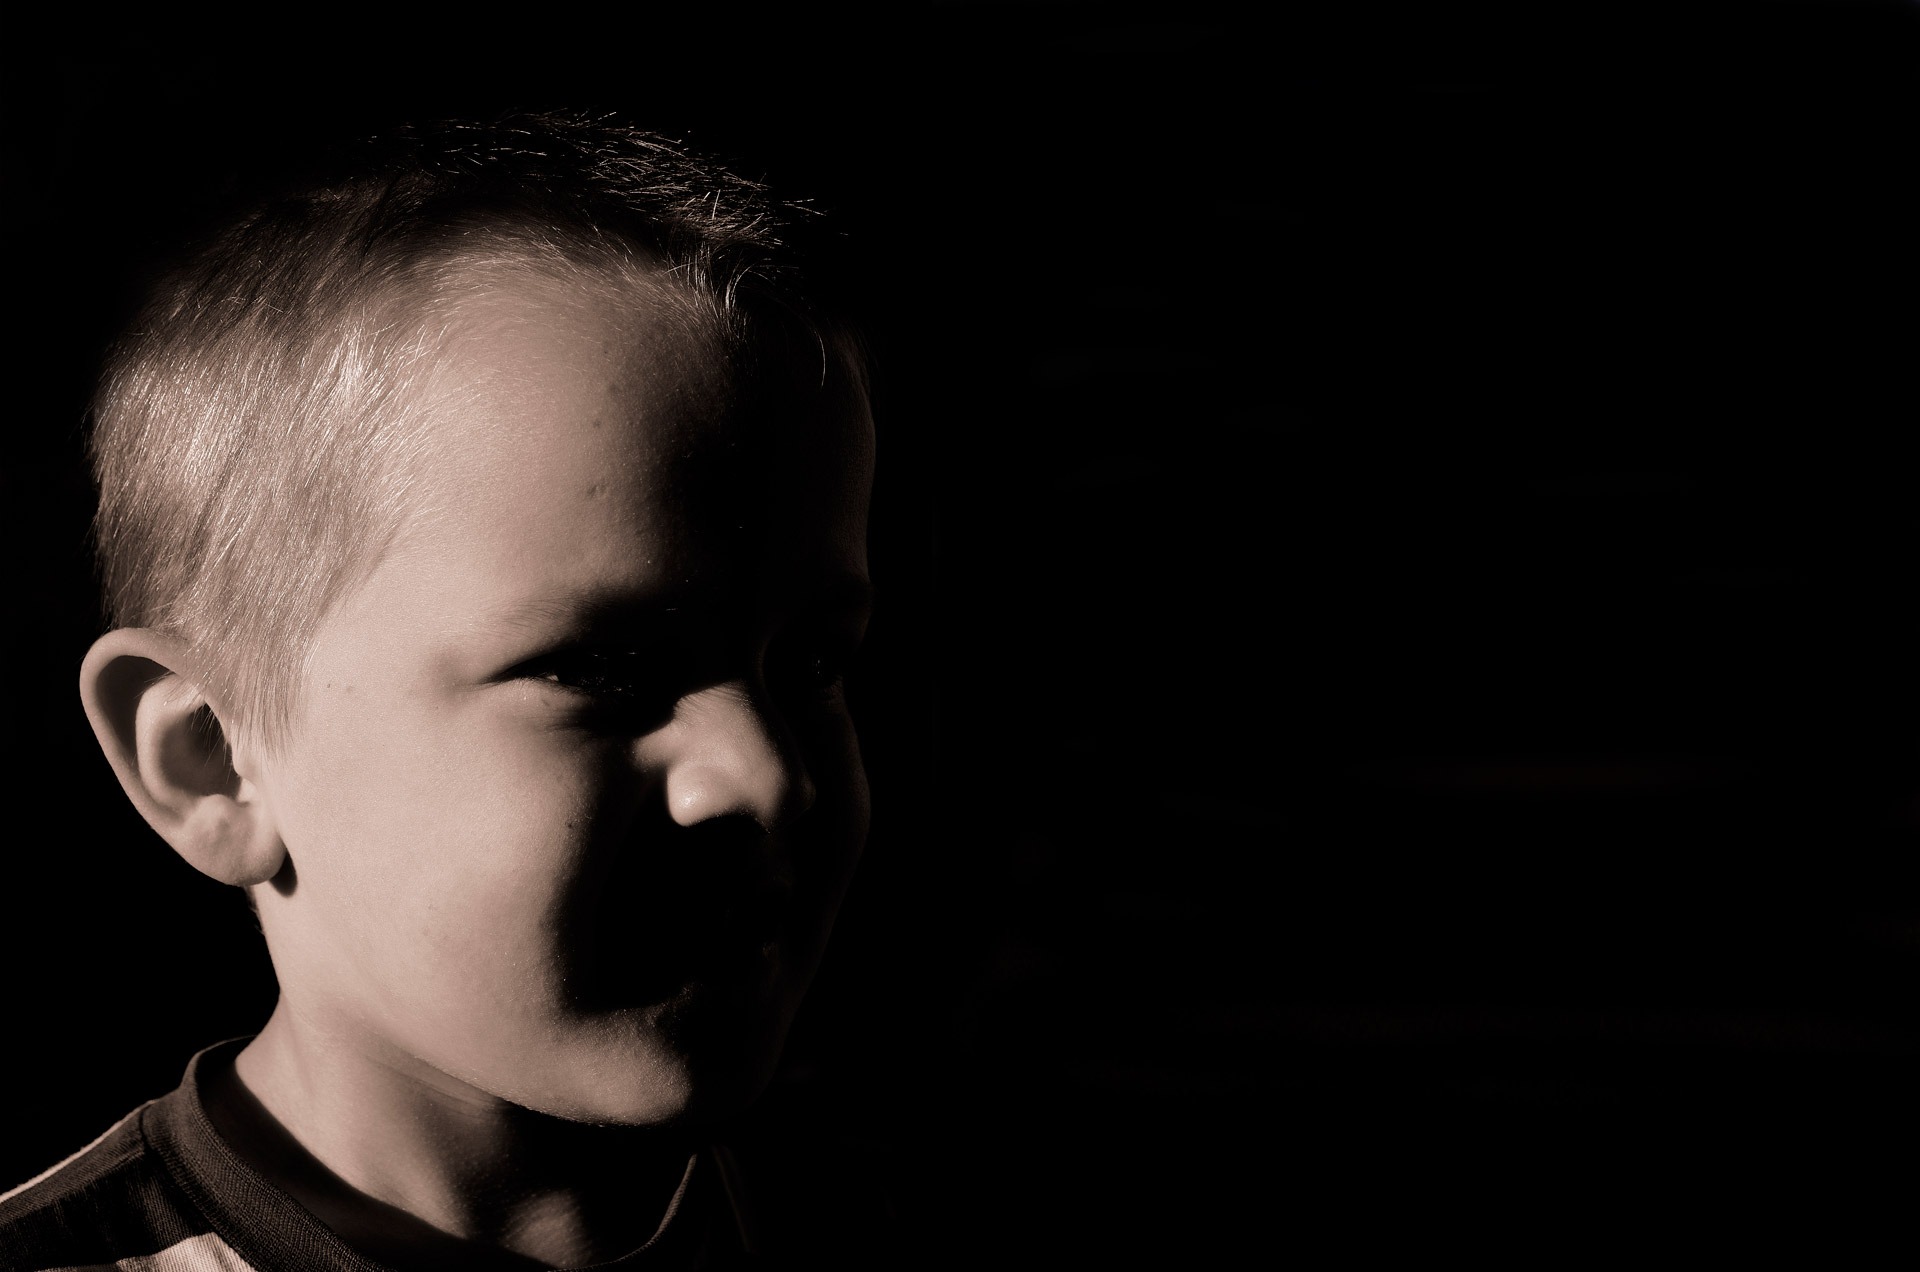
black and white, people, photography, boy, kid, alone, portrait, model, young, child, care, darkness, black, monochrome, life, face, fear, background, eye, head, beauty, abuse, depression, destiny, assistance, monochrome photography, portrait photography